Guillaume de Grandchamp de Grantrie

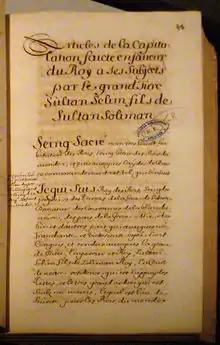
The 1569 Capitulations between Charles IX and Selim II, negotiated under Guillaume de Grandchamp de Grantrie by Claude du Bourg de Guérines.

Guillaume de Grandchamp de Grantrie was French Ambassador to the Ottoman Empire from 1566 to 1571.